Rafinha Bastos

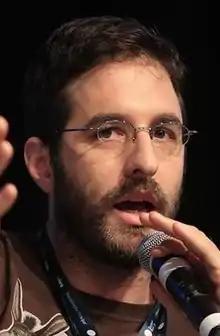
Bastos in 2012

Rafael Bastos Hocsman, better known as Rafinha Bastos or simply Rafi Bastos (born December 5, 1976) is a Brazilian comedian, actor, journalist and television personality.